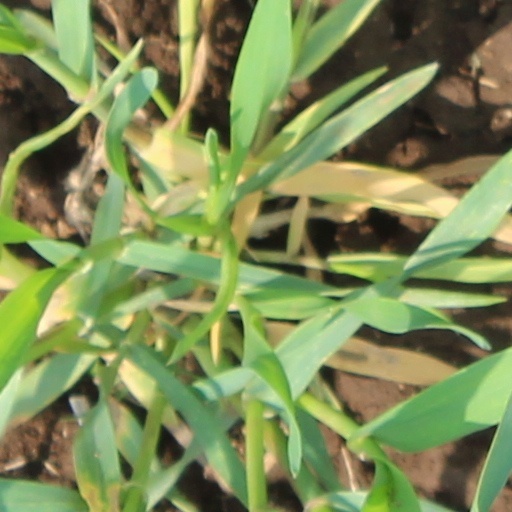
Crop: wheat